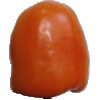
Label: Pepper Orange 1